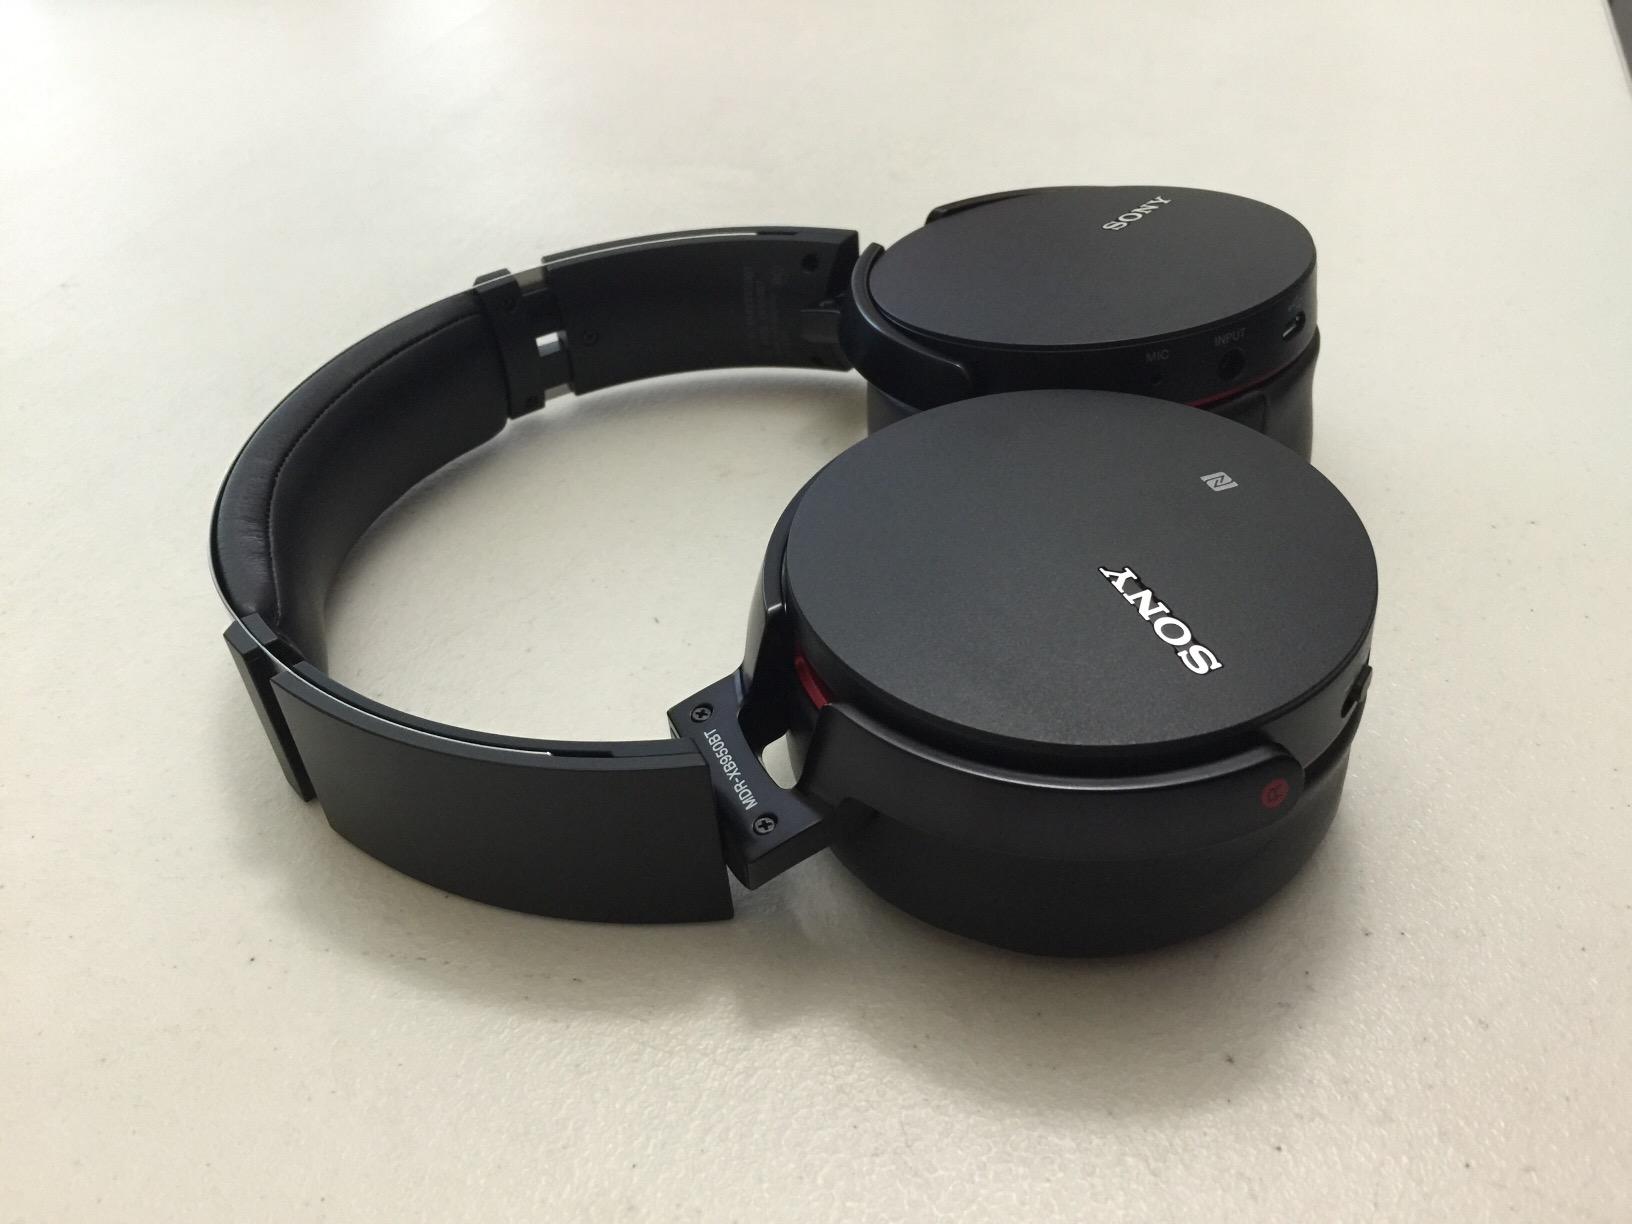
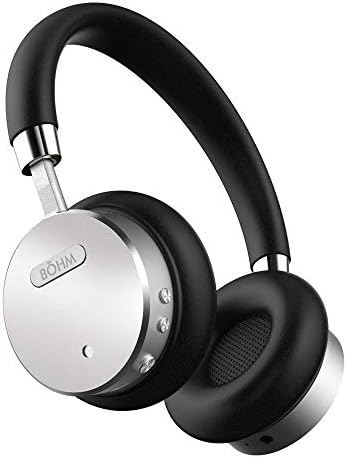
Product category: headphones
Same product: no